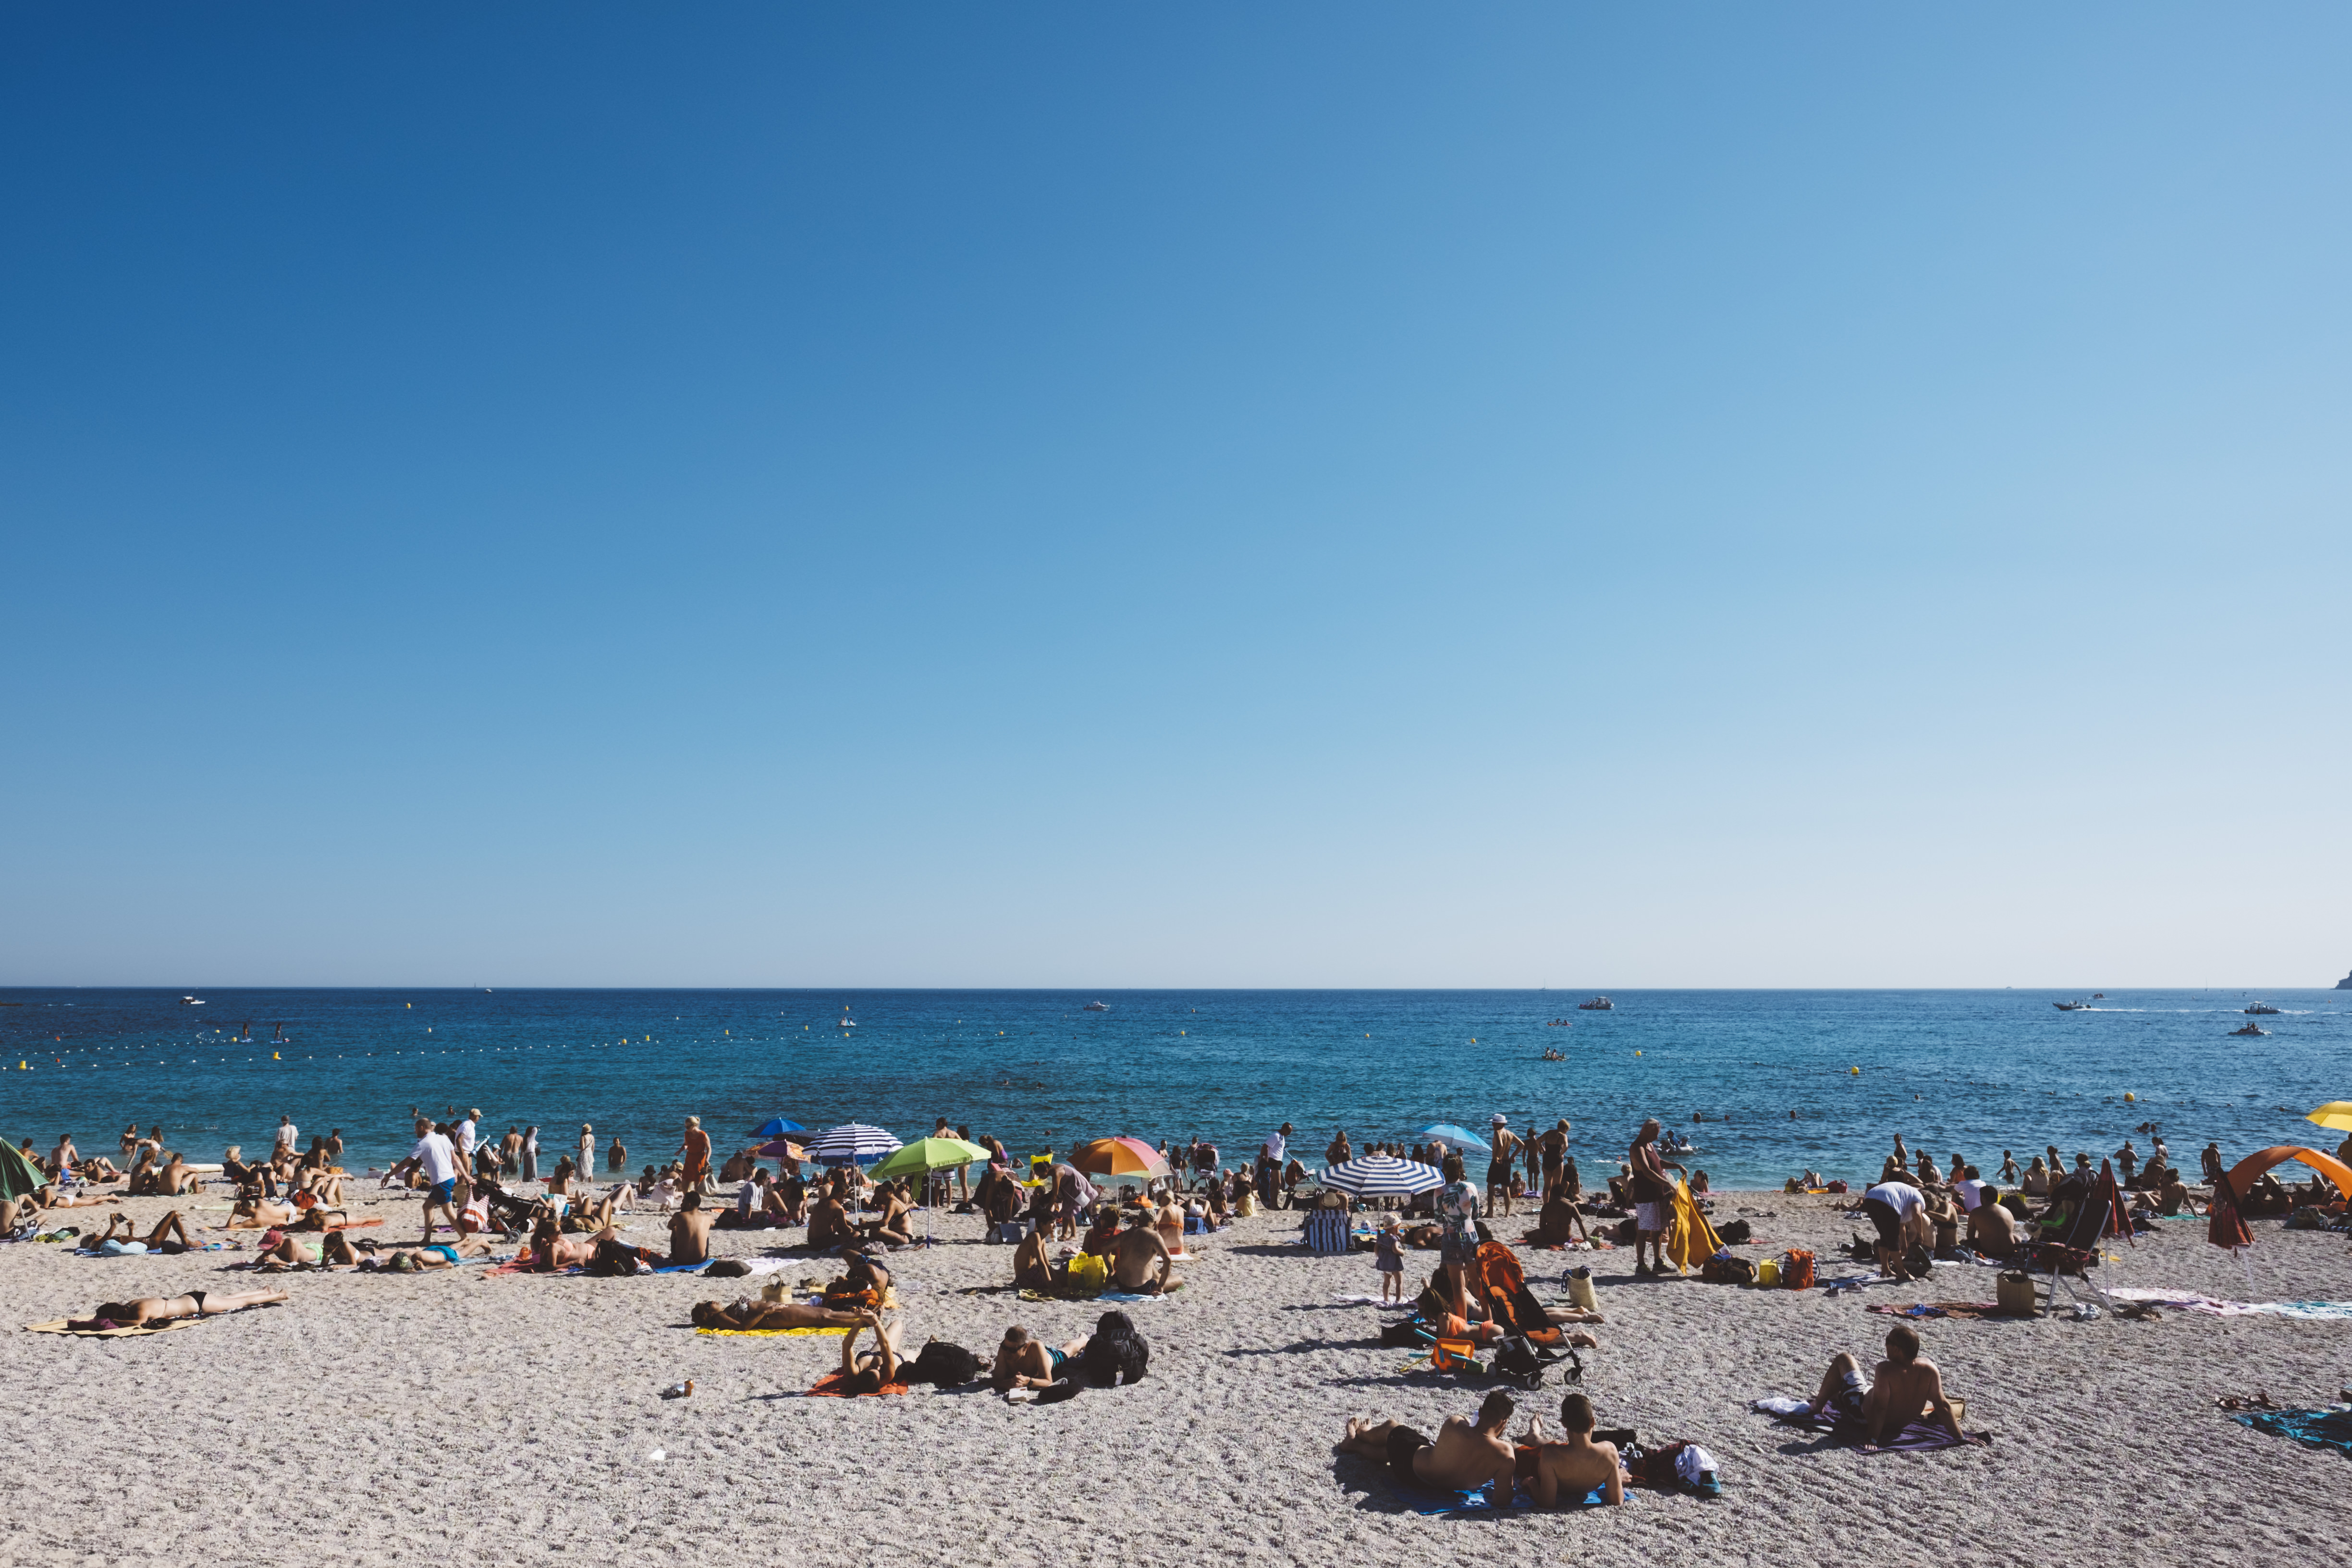
beach, sea, coast, water, sand, ocean, horizon, people, sky, shore, summer, vacation, tourist, travel, recreation, bay, leisure, seashore, body of water, outdoors, relaxation, daylight, cape